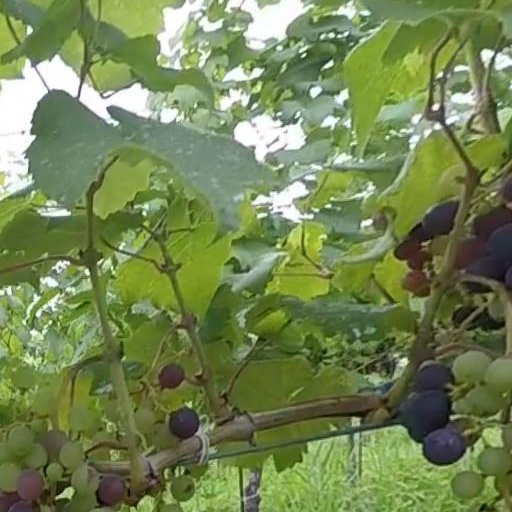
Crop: grape